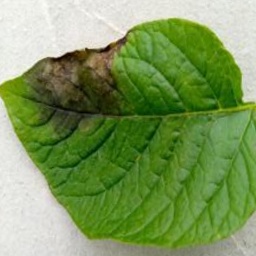
Etiqueta: Late Blight